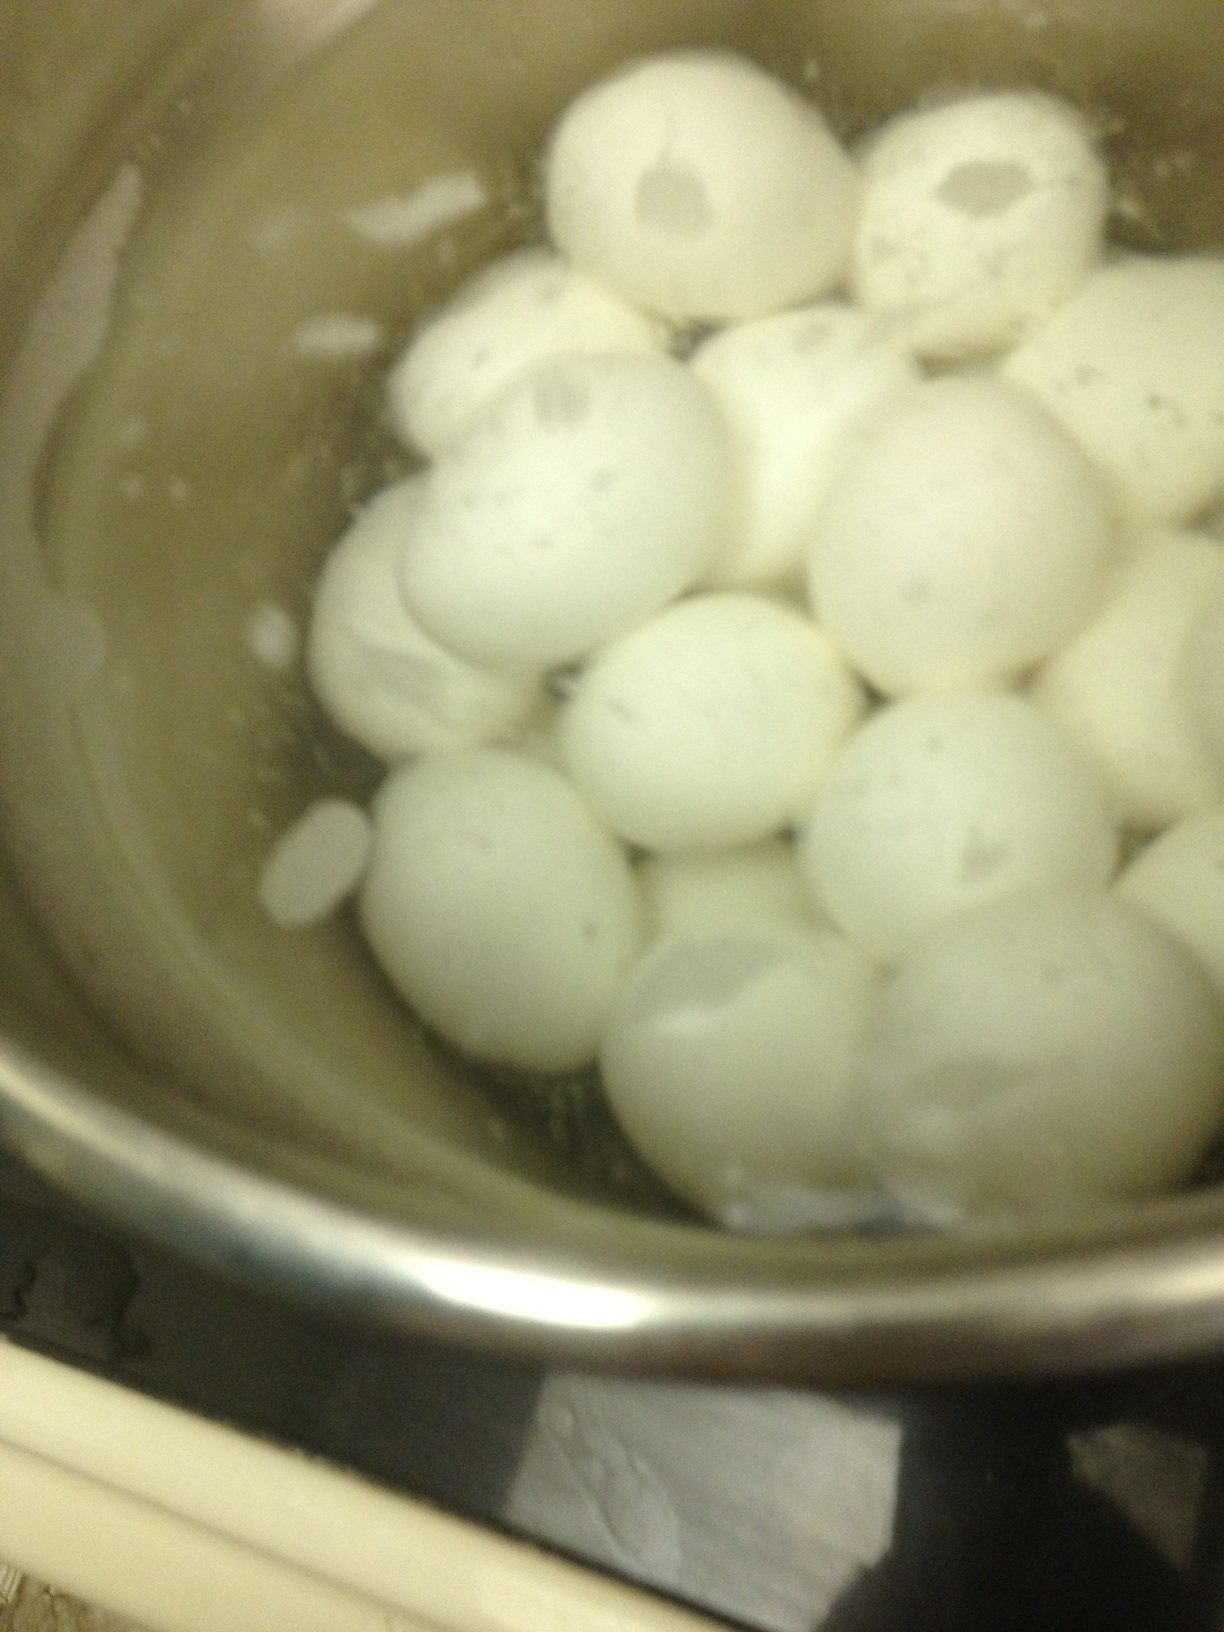Question: Is this boiling?
Answer: no